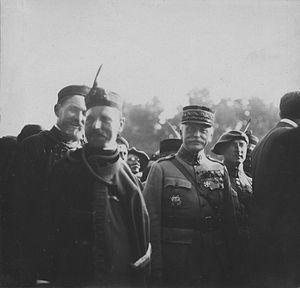
Le général Maurice Pellé en poste à Prague en représentation lors des Sokols de Juin 1920.